Richard Burton

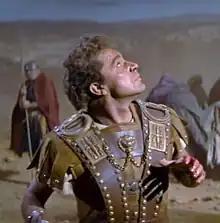
As the Roman military tribune Marcellus Gallio in "The Robe" (1953)

In 1939, Richard was bolstered by winning a certificate at Maesteg Town Hall during a local Eisteddfod and wanted to repeat his success. He chose to sing Sir Arthur Sullivan's "Orpheus with his Lute" (1866), which biographer Alpert thought "a difficult composition". He requested the help of his schoolmaster, Philip Burton, but his voice cracked during their practice sessions. This incident marked the beginning of his association with Philip. Philip later recalled, "His voice was tough to begin with but with constant practice it became memorably beautiful." Richard made his first foray into theatre with a minor role in his school's production of the Irish playwright George Bernard Shaw's "The Apple Cart". He decided to leave school by the end of 1941 and work as a miner as Elfed. However he ended up with a job, which he came to dislike intensely, at the local Taibach Co-operative retail store as a draper's assistant in the menswear department, limited at that time by war-time rationing. He also simultaneously considered other professions for his future, including boxing, religious ministry and singing. It was also during this period that Richard took up smoking and drinking despite being underage.